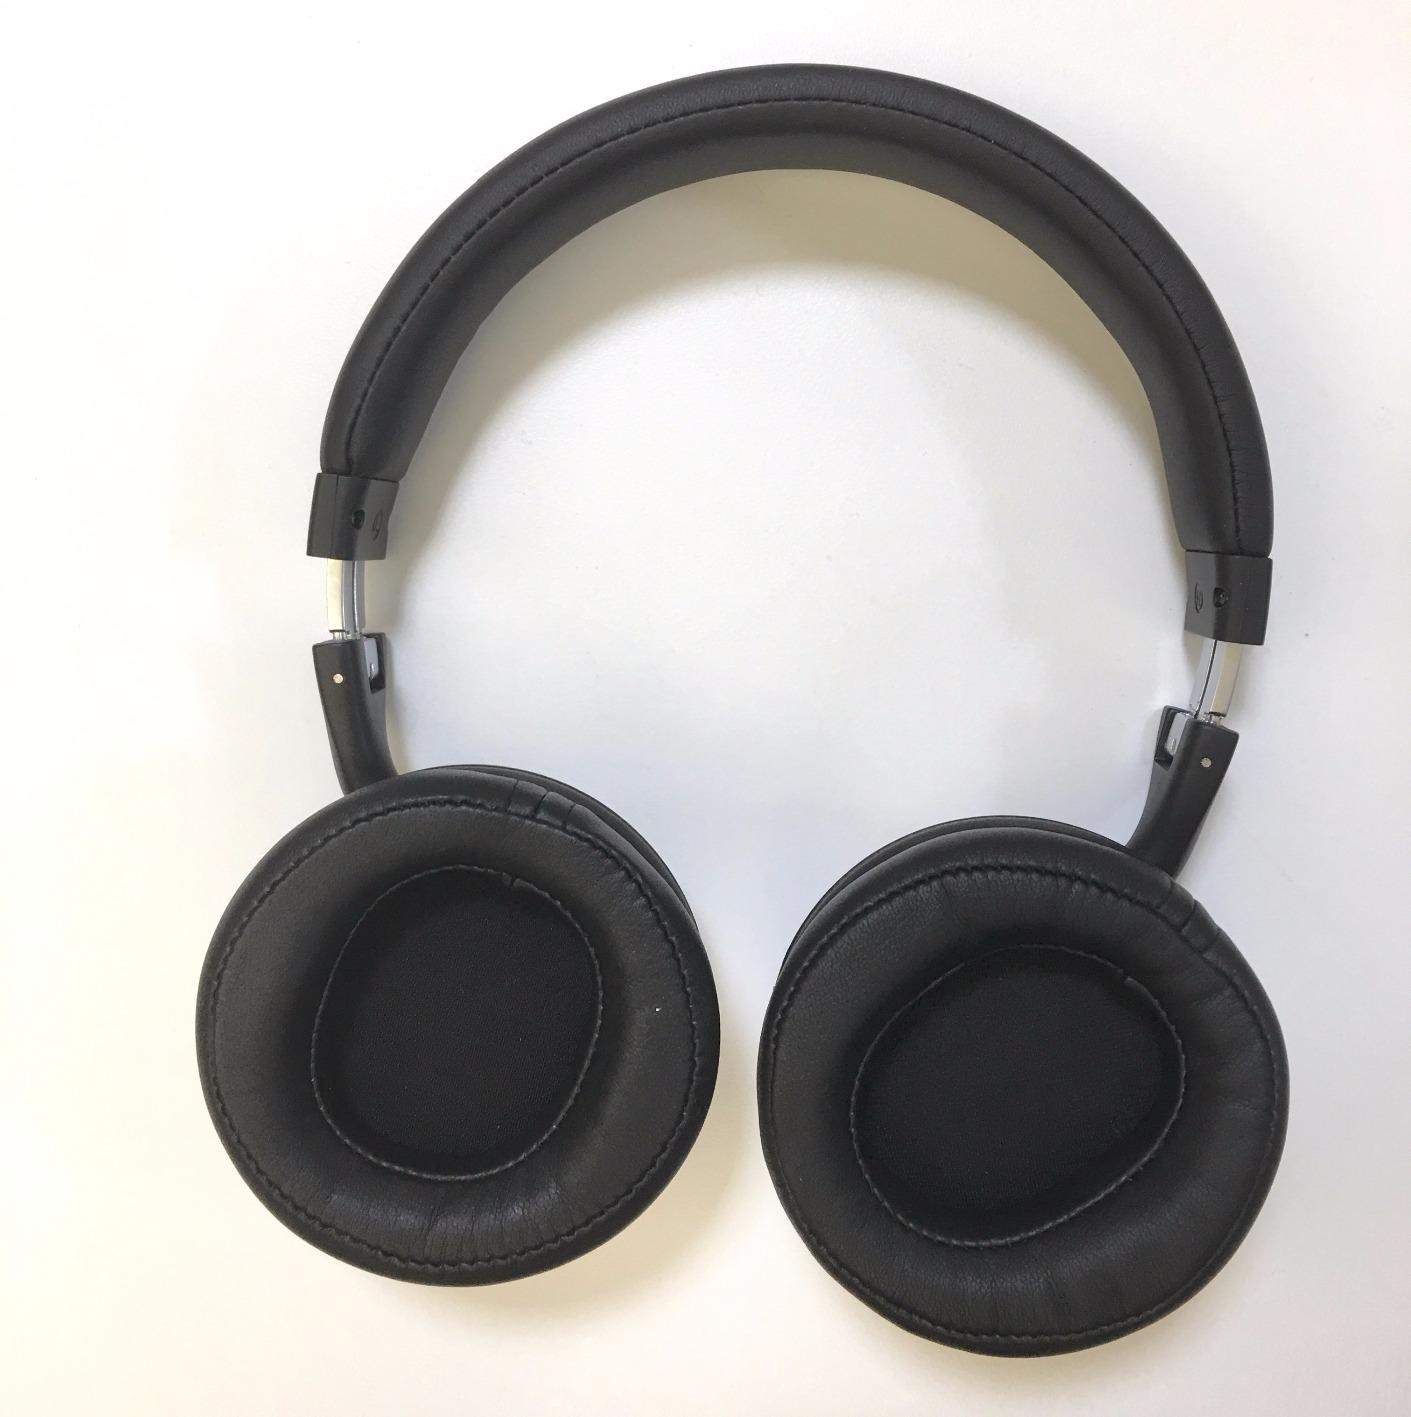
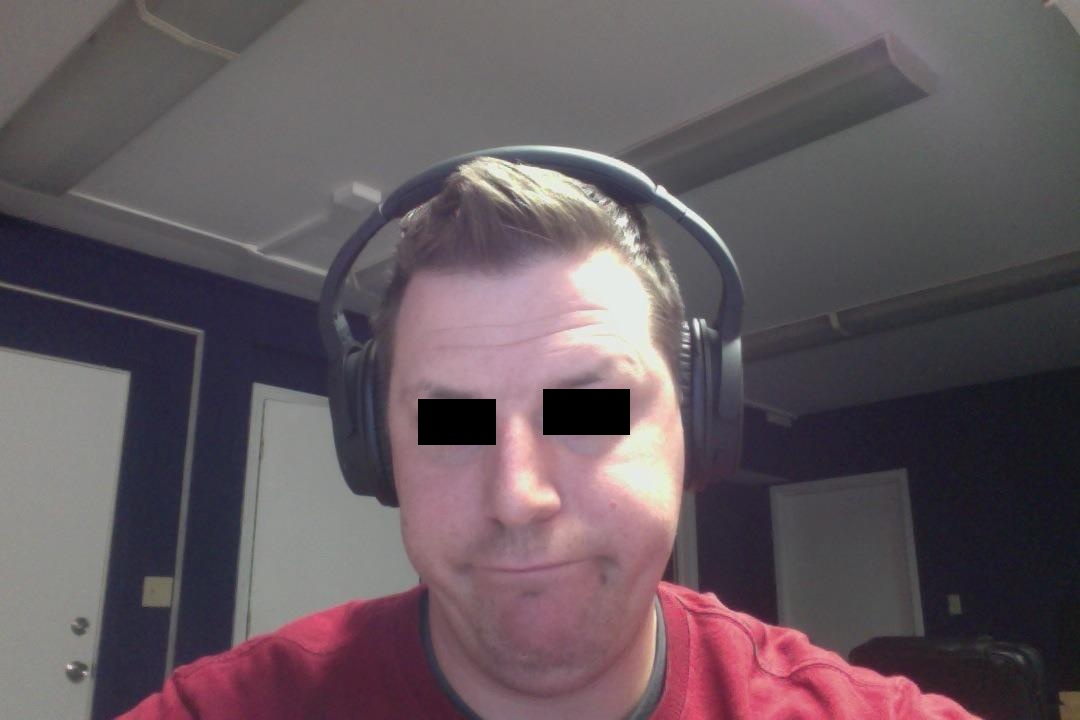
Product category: headphones
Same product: no